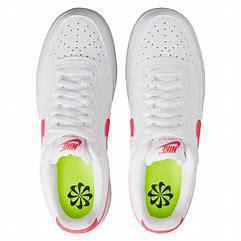
Brand: Nike
Model: Court Vision Next Nature